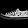
Label: Sneaker